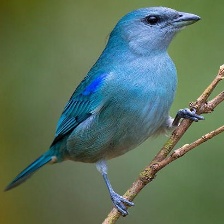
Species: AZURE TANAGER
Scientific name: THRAUPIS CYANOPTERA